Kolkata

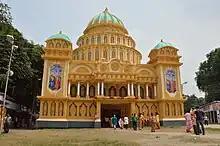
Durga Puja pandals in Kolkata often have grand designs

Hired public conveyances include auto rickshaws, which often ply specific routes, and yellow metered taxis. Almost all of Kolkata's taxis are antiquated Hindustan Ambassadors by make; newer air-conditioned radio taxis are in service as well. In parts of the city, cycle rickshaws and hand-pulled rickshaws are patronised by the public for short trips.